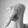
ASL letter: Q